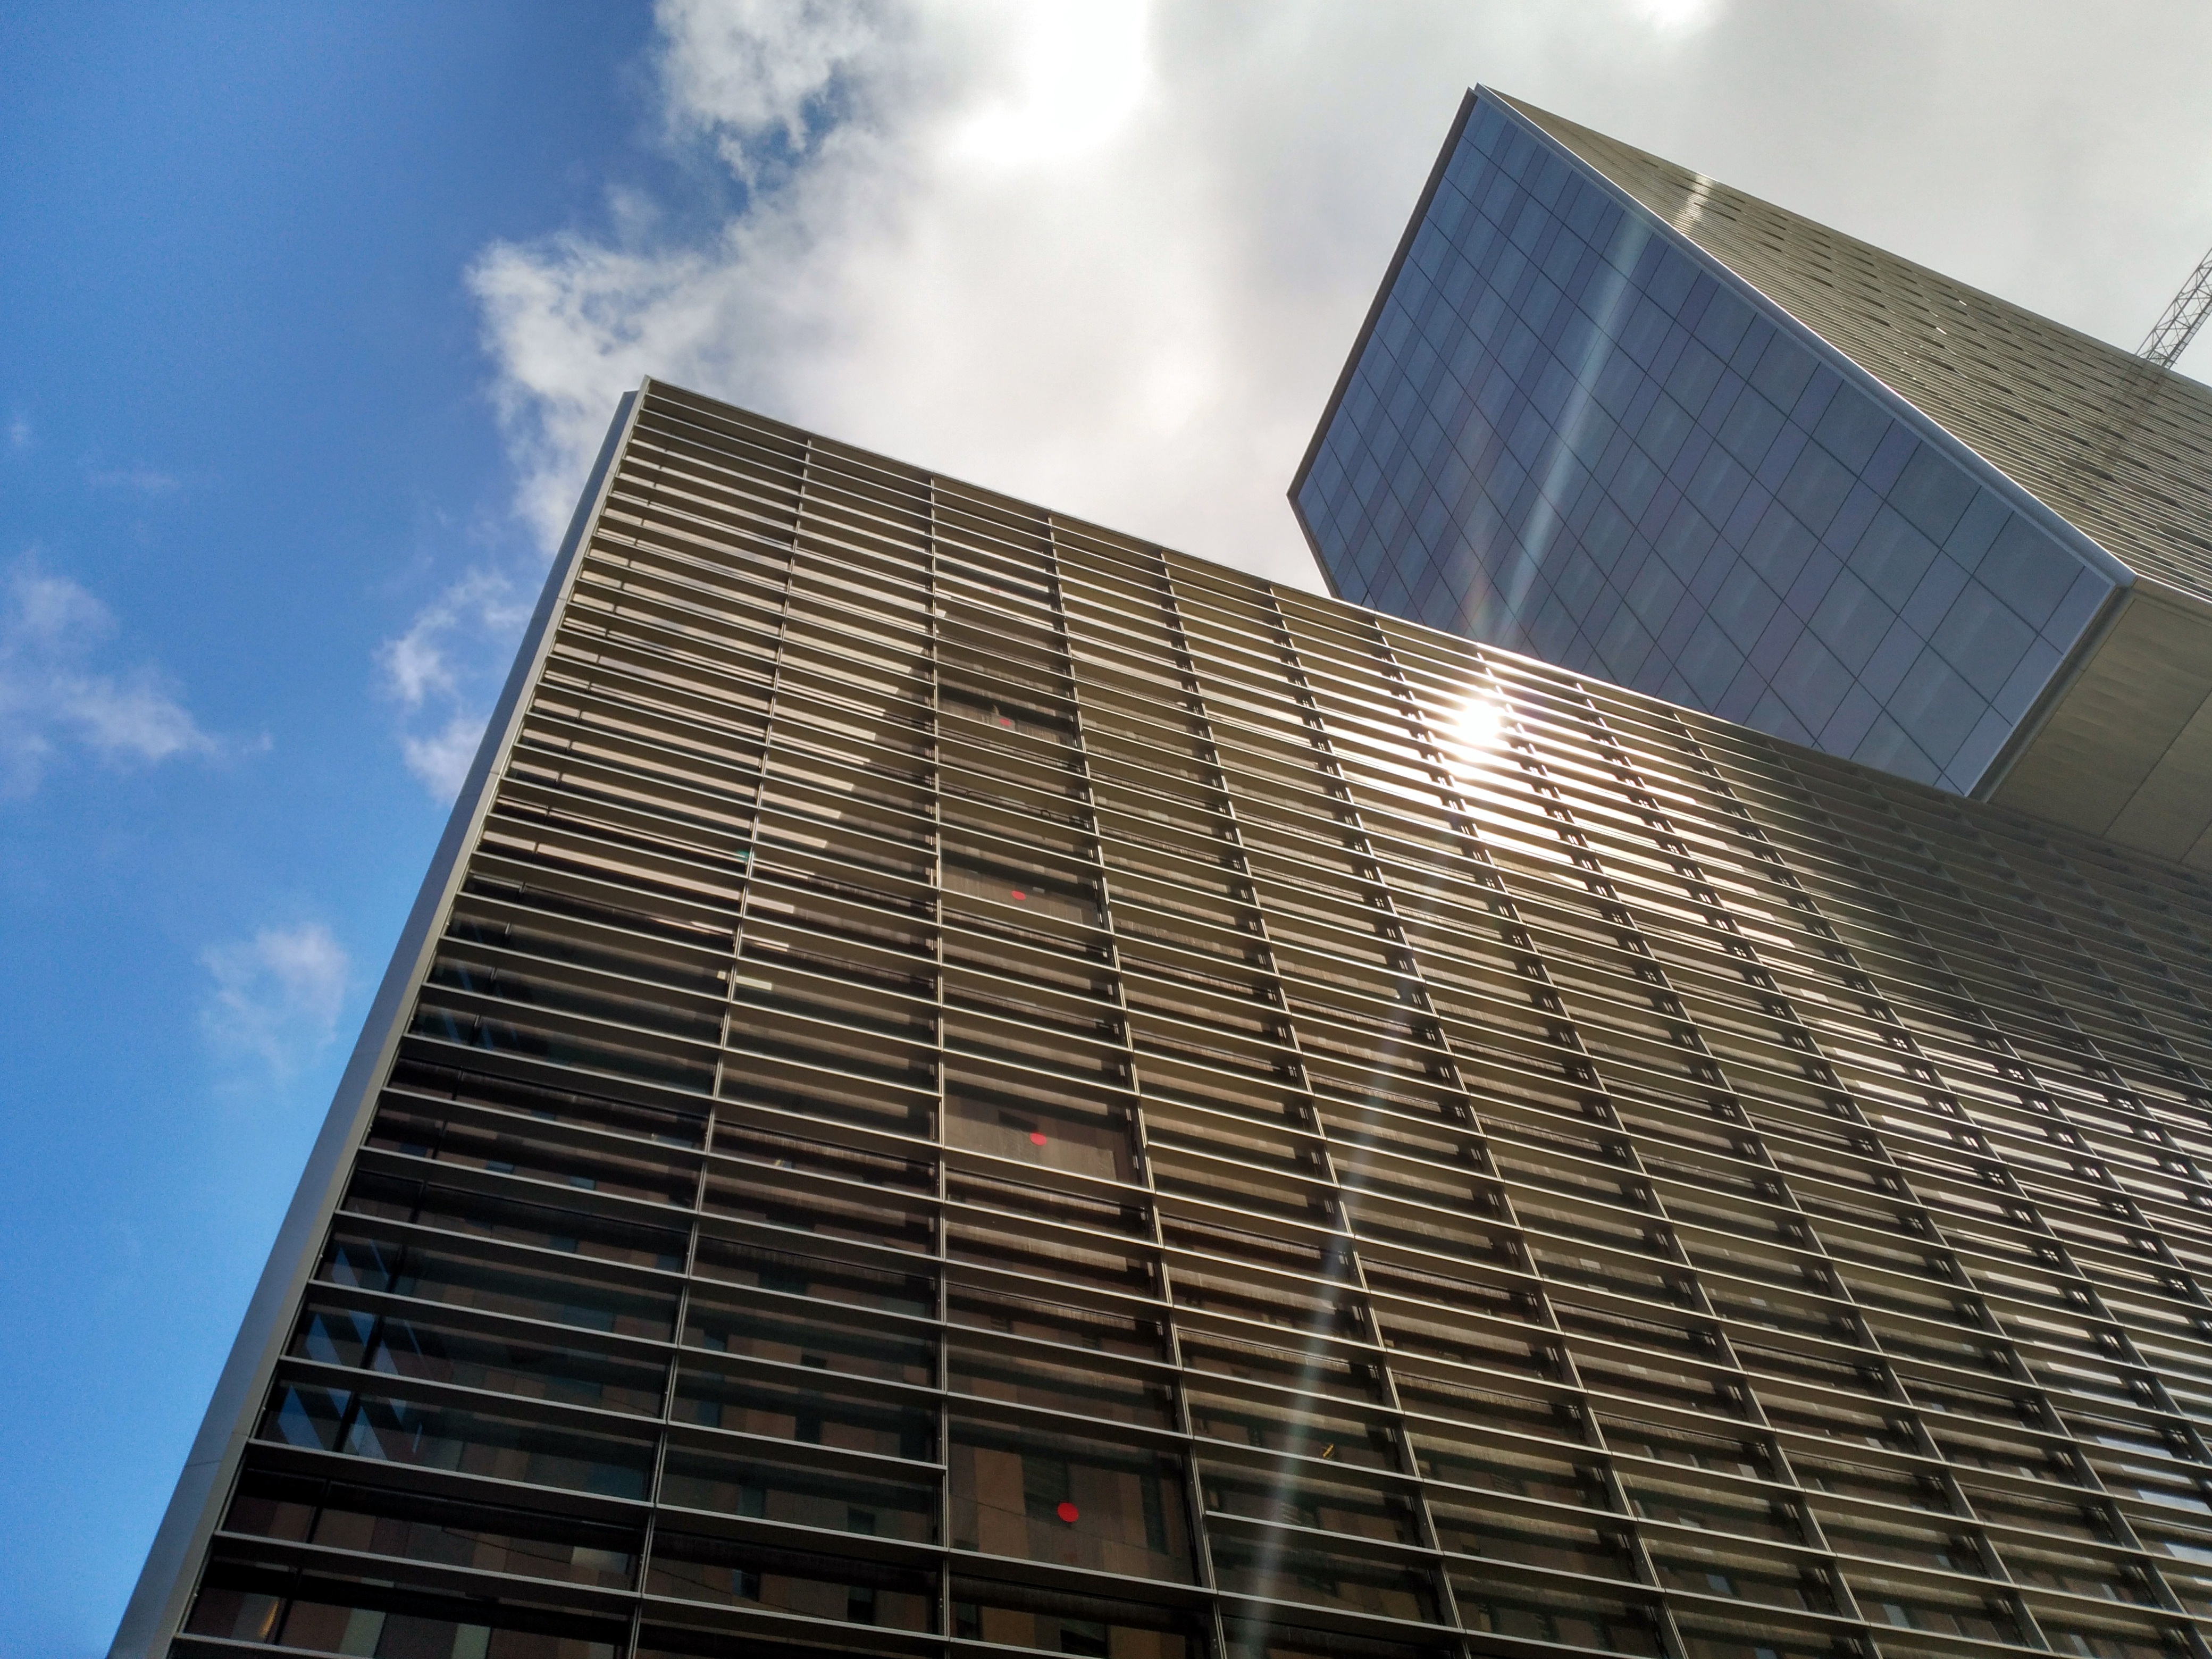
light, cloud, architecture, structure, sky, sun, white, glass, building, city, atmosphere, skyscraper, urban, downtown, construction, reflection, tower, shadow, brown, landmark, facade, blue, professional, black, barcelona, modern, tower block, grey, clouds, background, offices, shape, headquarters, condominium, daylighting, urban area, metallized, brutalist architecture